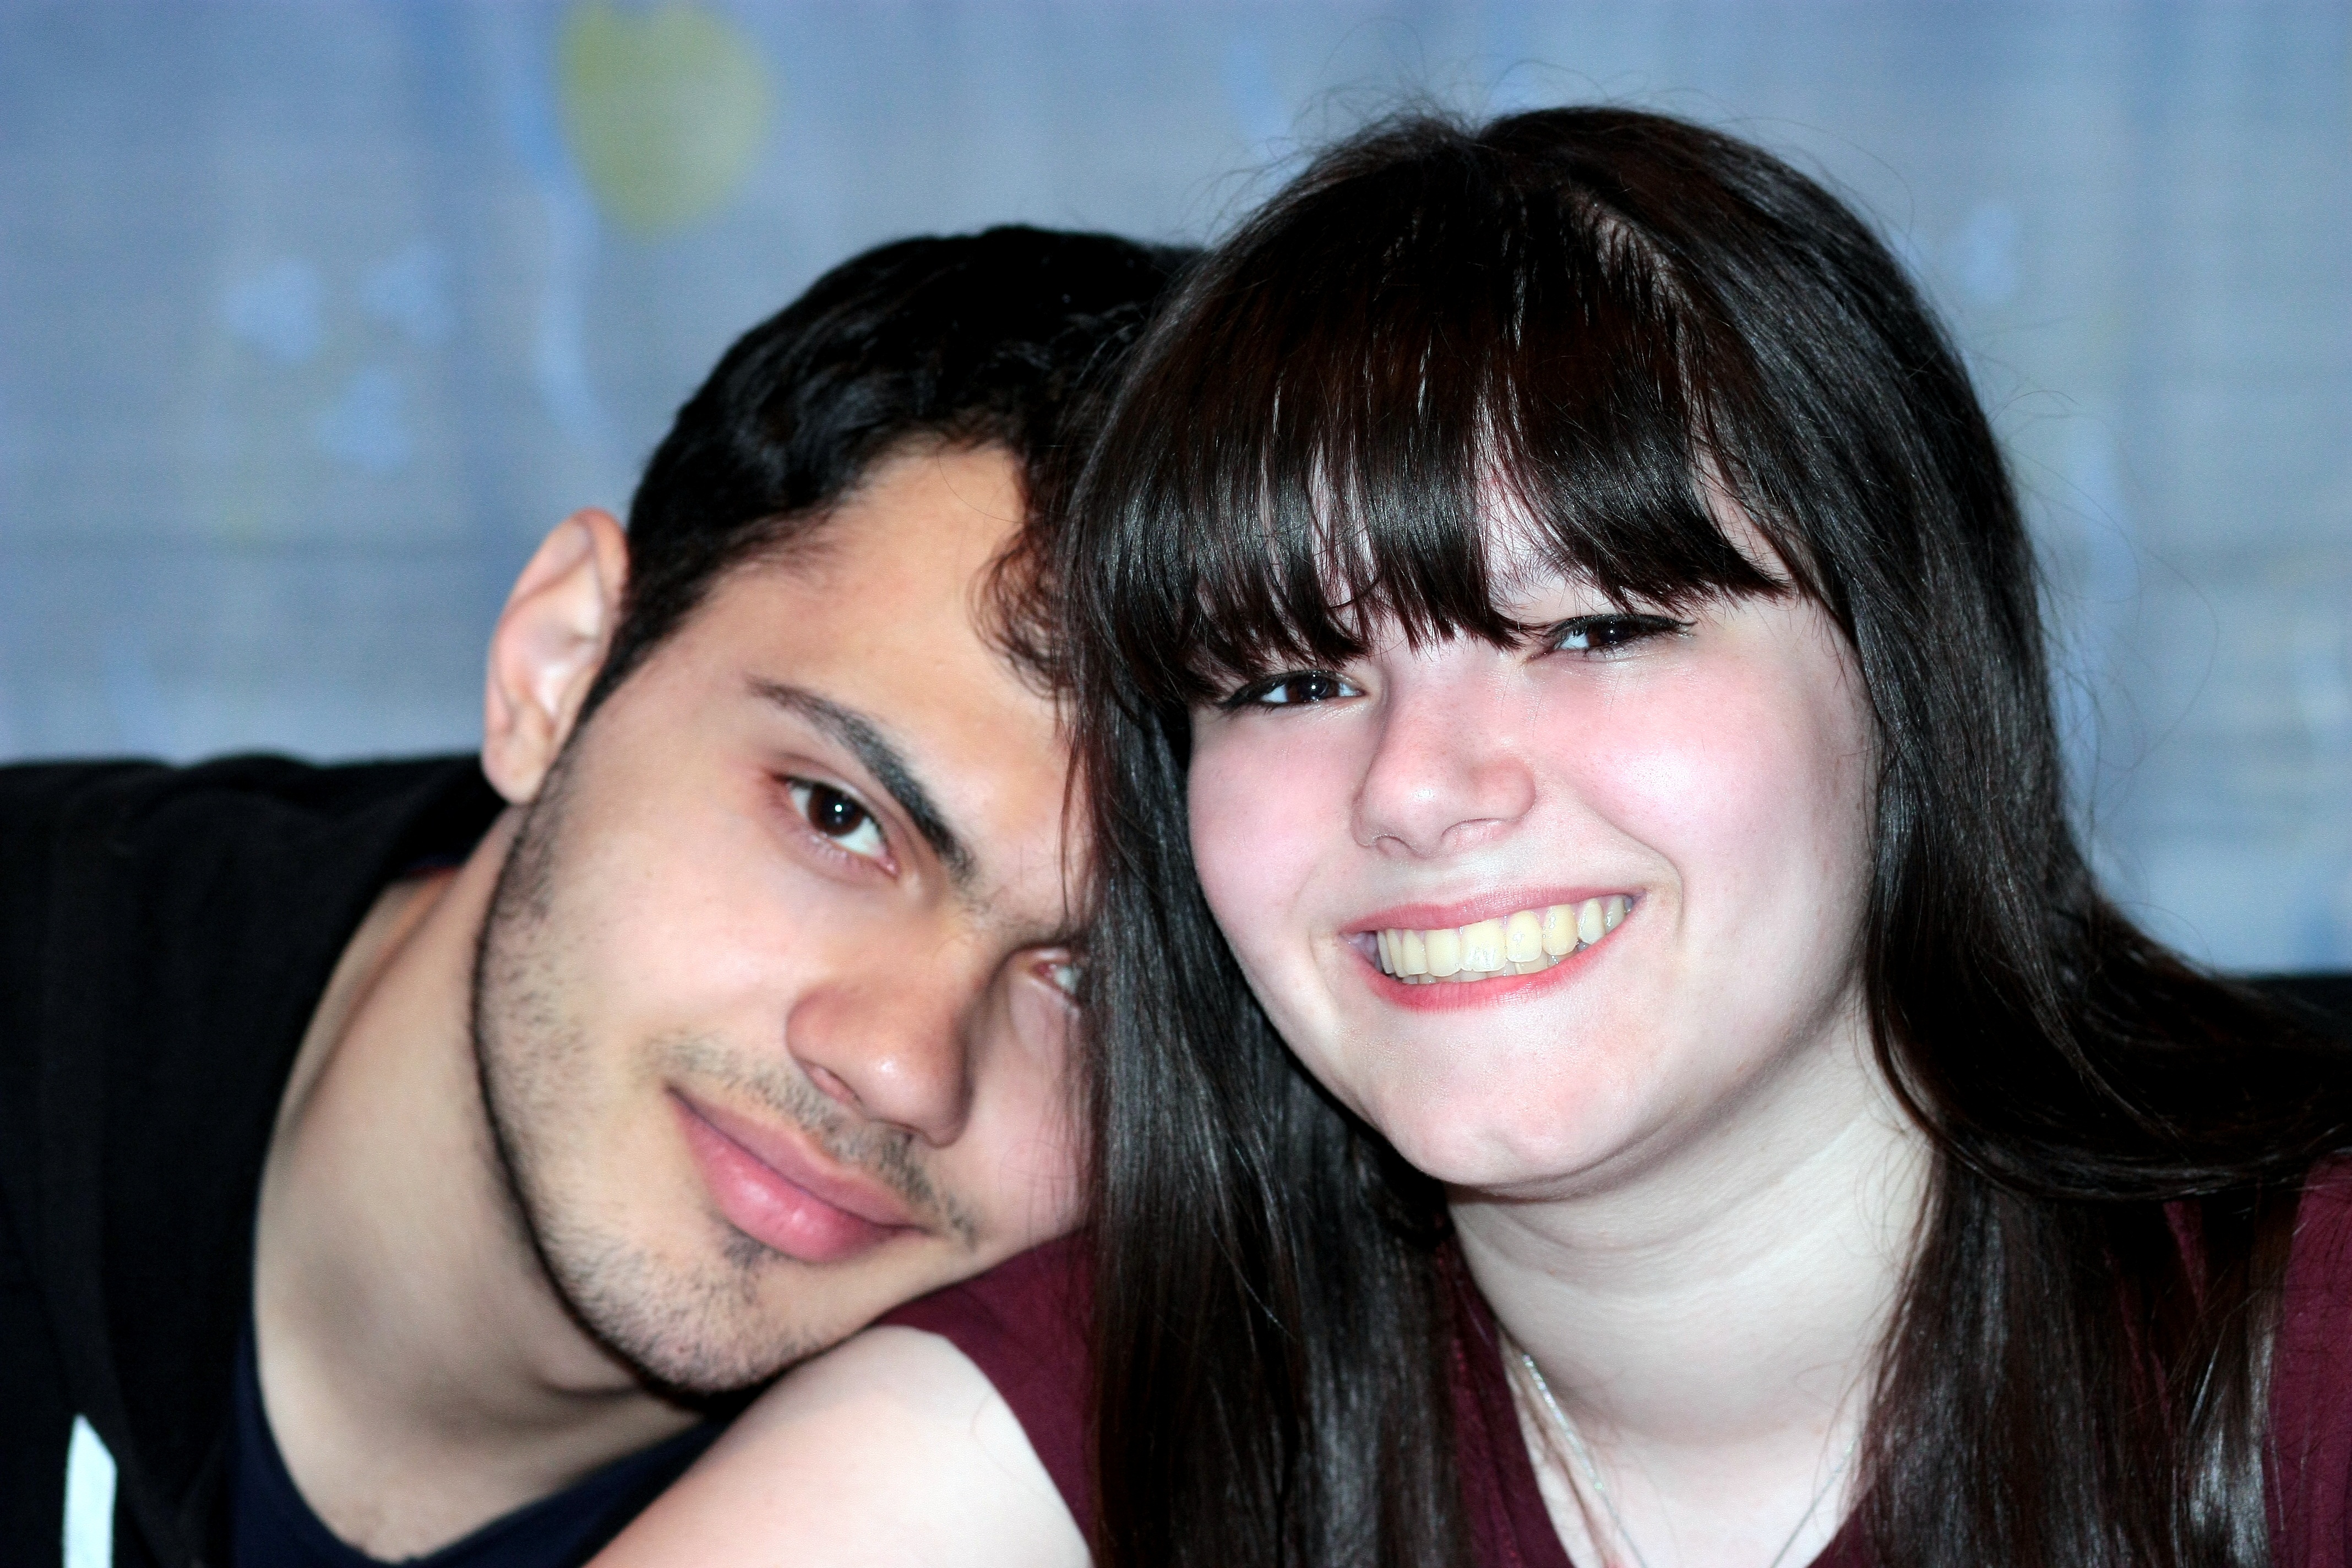
person, people, girl, woman, photography, love, portrait, model, couple, romance, facial expression, smile, human body, fun, happiness, beauty, organ, emotion, interaction